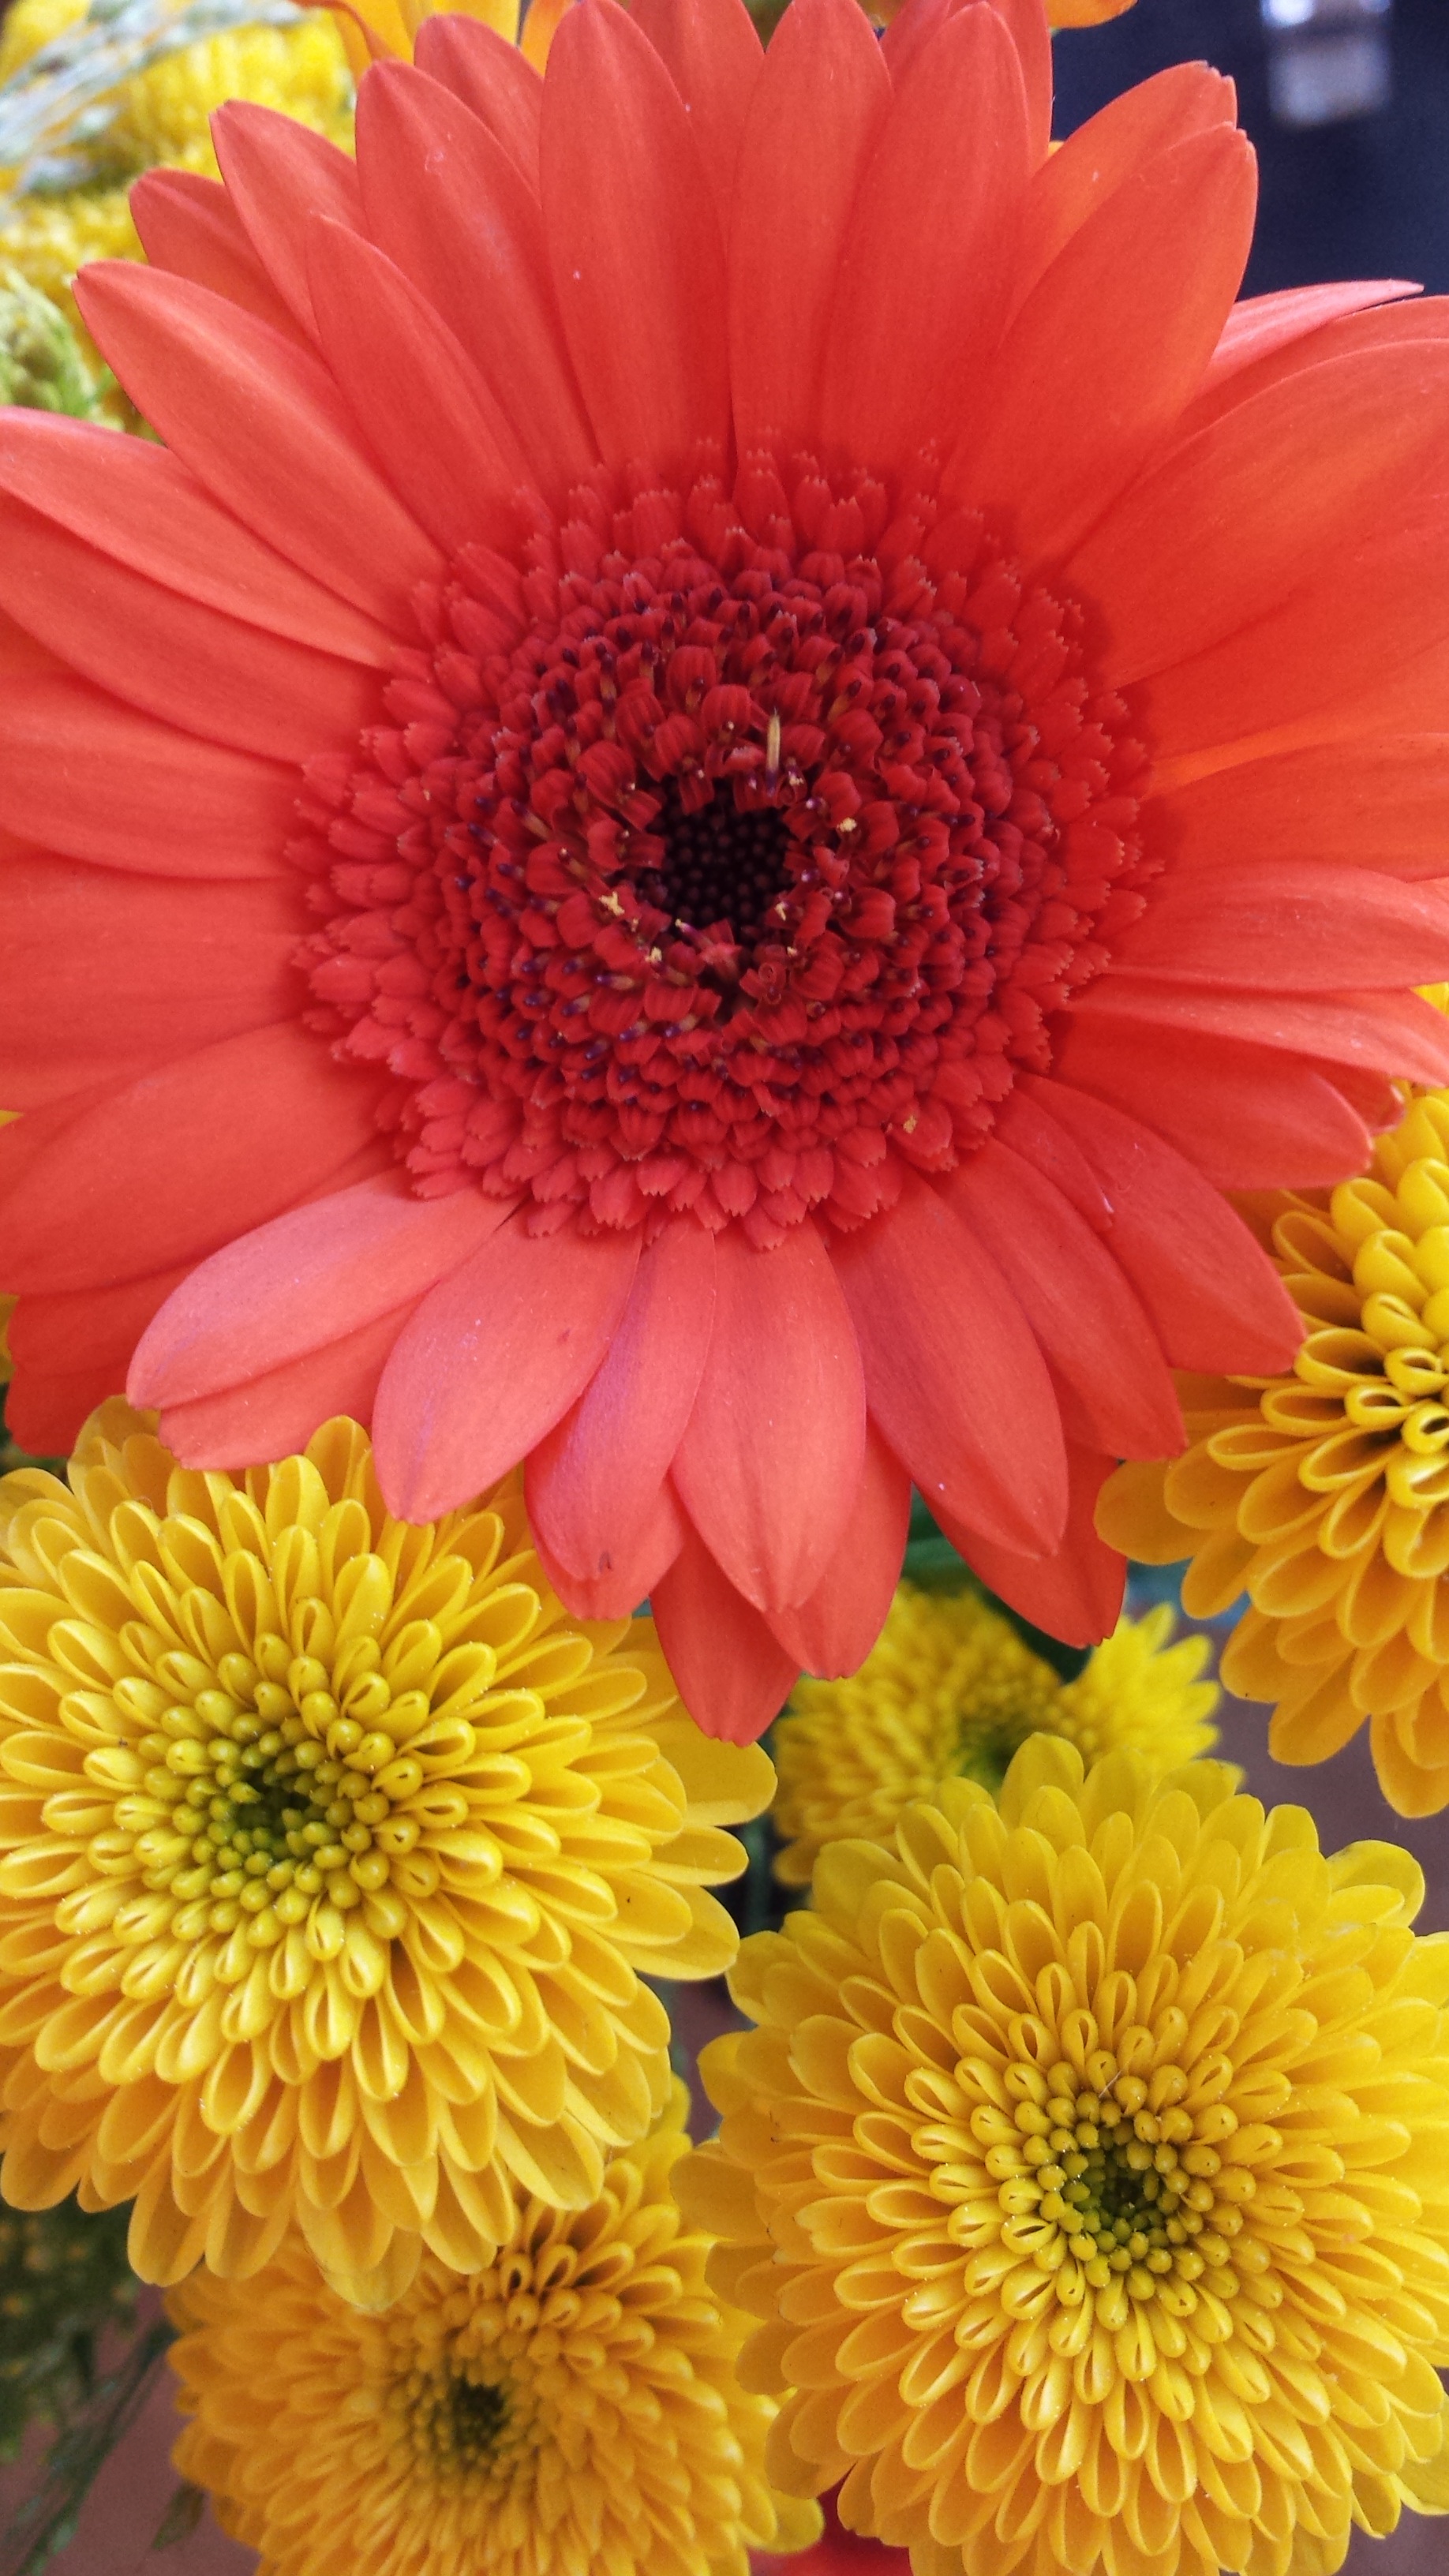
plant, flower, petal, yellow, flora, flowers, easter, gerbera, floristry, macro photography, flowering plant, daisy family, flower bouquet, annual plant, land plant, chrysanths, blanket flowers